Center of Excellence in Nanotechnology

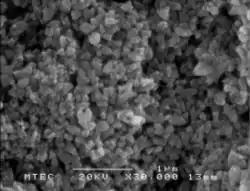
SEM micrographs showing the anisotropic ZnO NPs

ZnO can be synthesized into various novel structures due to the loose packing of tetrahedral structures and the different ionic radii of Zn (74 picometers) and O (140 picometers). This causes large open spaces inside the hexagonal ZnO structure and makes it possible to control the shape of nanostructured particles. The growth of ZnO structures depends on various conditions, for example, the pH of the solvent, temperature, duration of growth, and nature of the solvent.